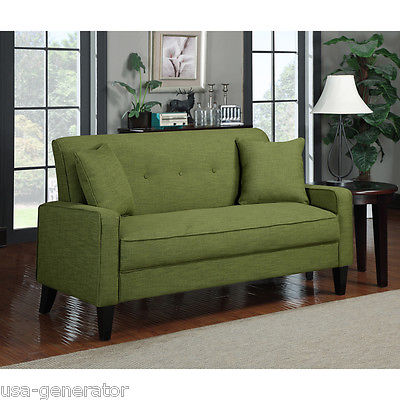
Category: sofa